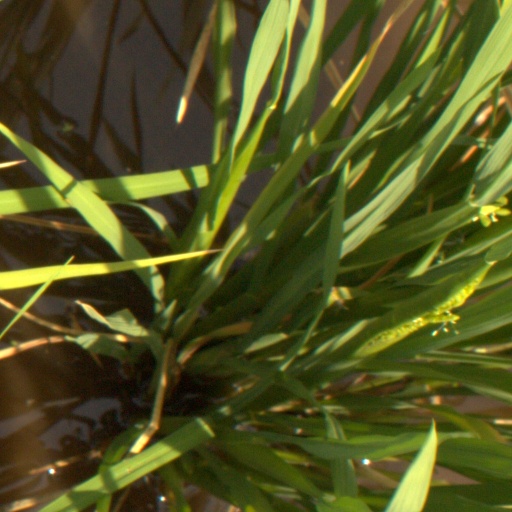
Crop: rice